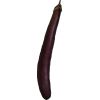
Label: Eggplant long 1